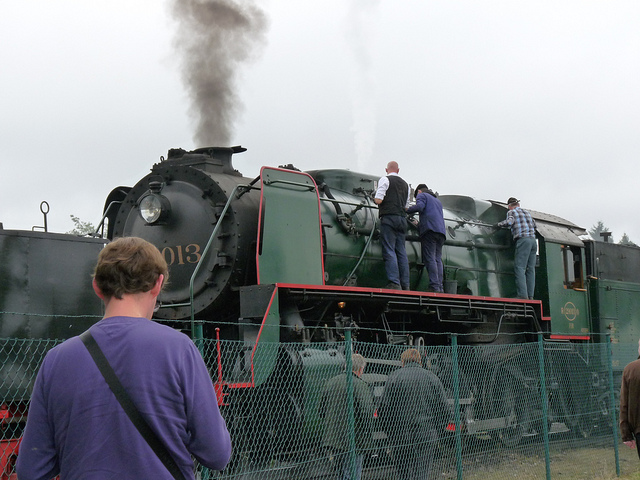
Three men are on a platform against a green train.

many people near and on a large train

Men inspect a train engine while standing on it.

Green and black train being cleaned by some people.